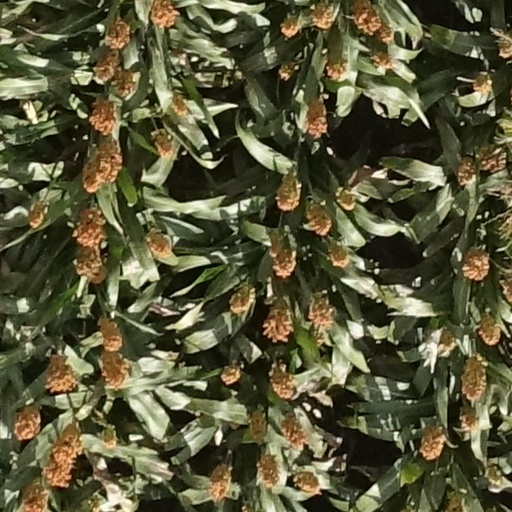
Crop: sorghum